Nogisawa Station

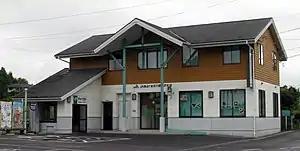
Nogisawa Station in May 2008

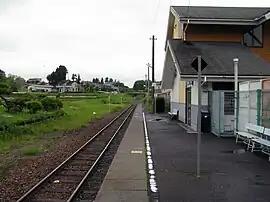
Platform

Nogisawa Station is served by the Suigun Line, and is located 110.1 rail kilometers from the official starting point of the line at .